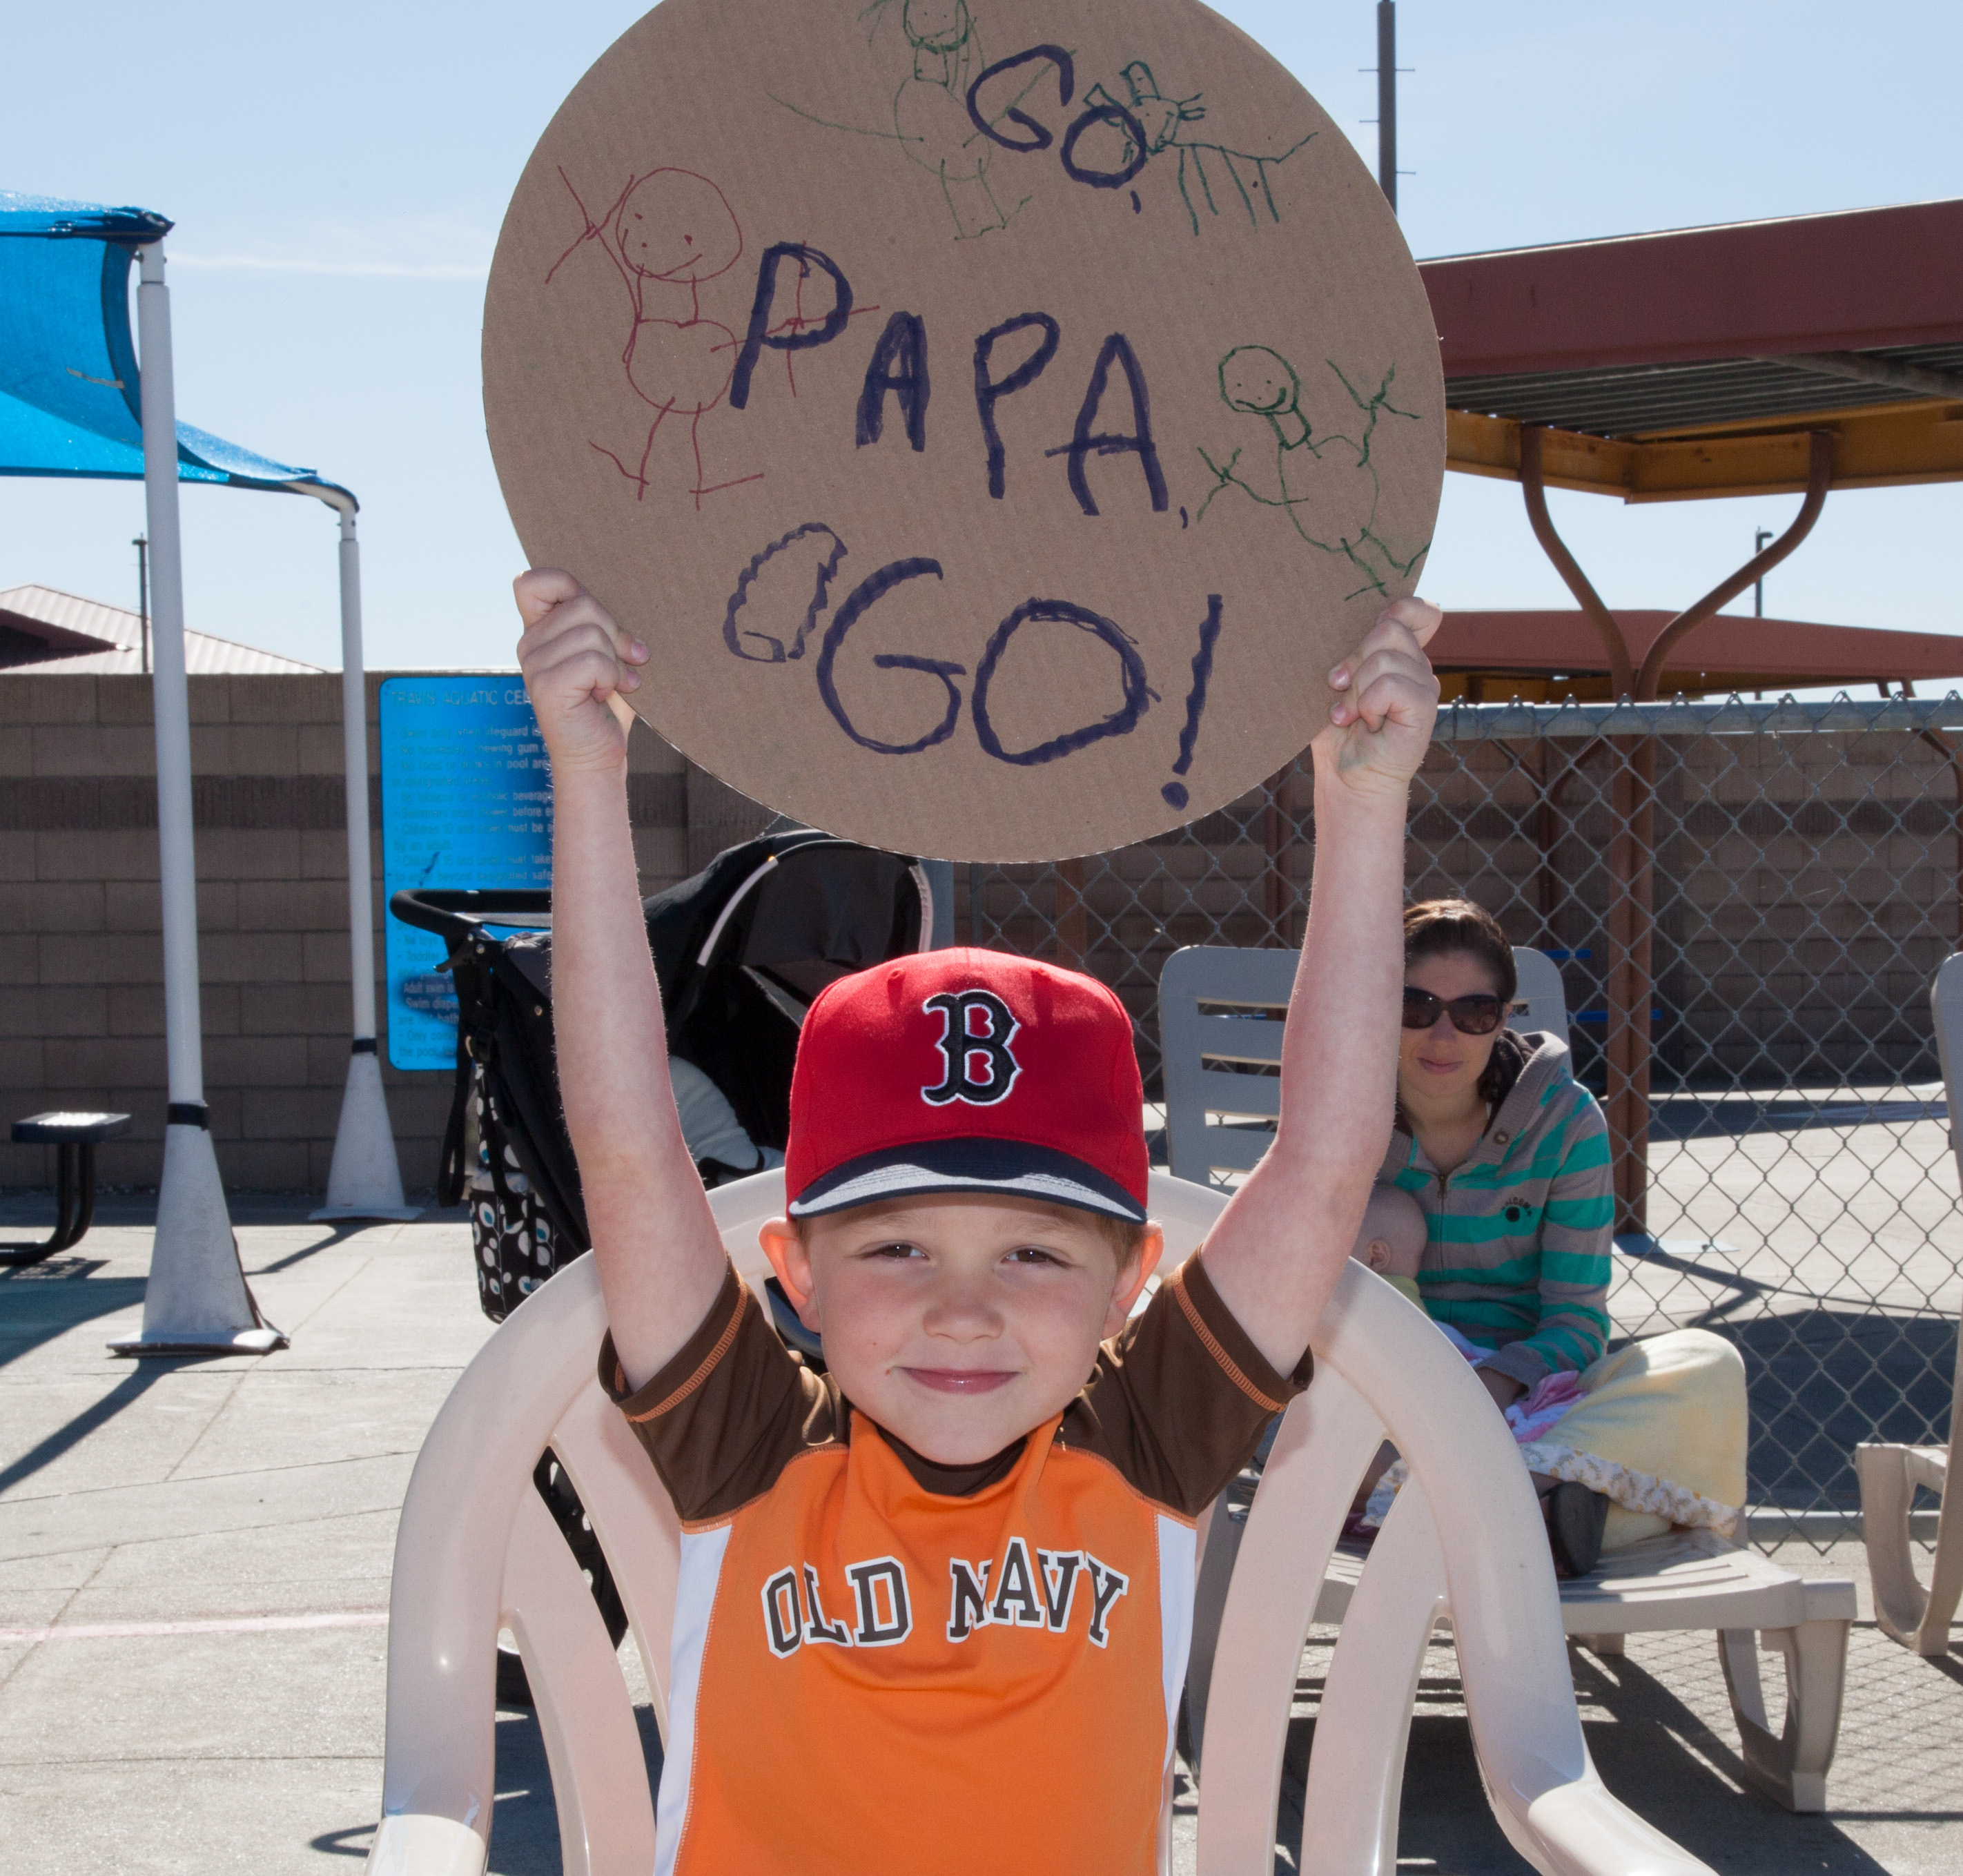
vacation, race, fun, team, resort, day, triathlon, travisairforcebase, tafb, ksuu, endurance sports